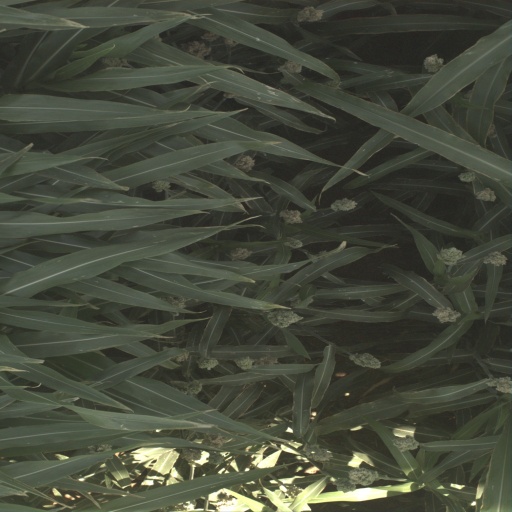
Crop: sorghum